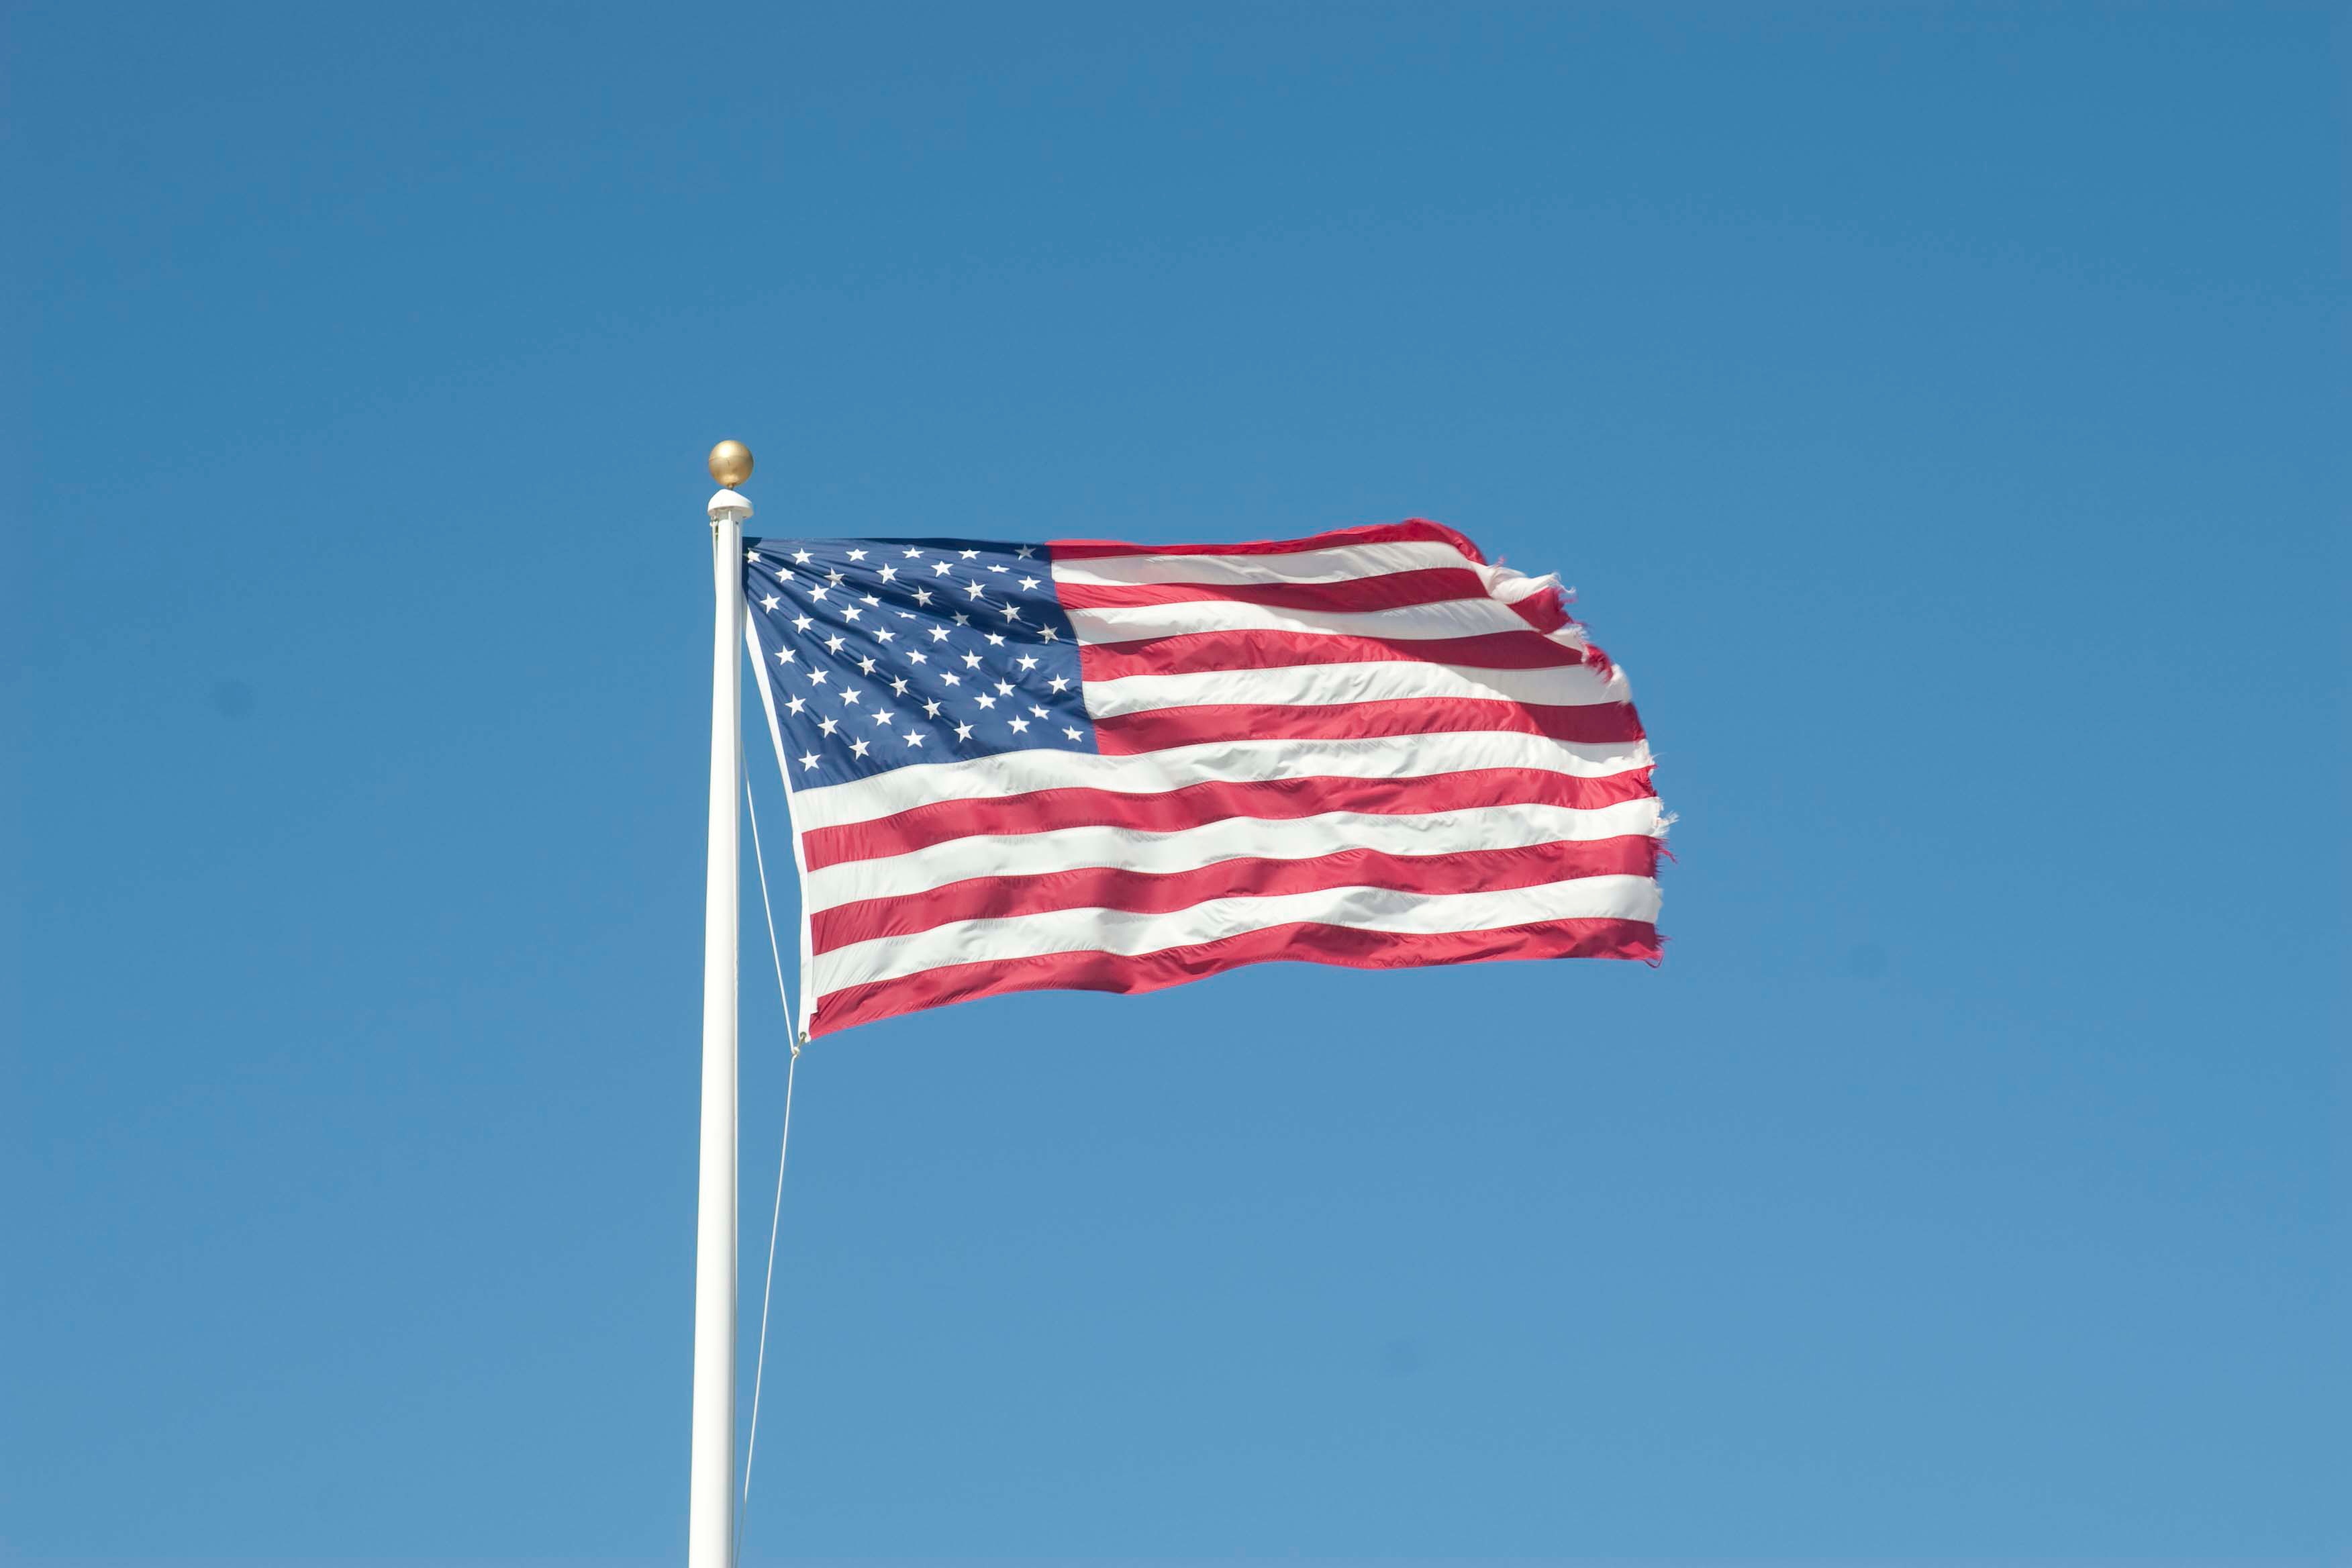
wind, flag, flag of the united states